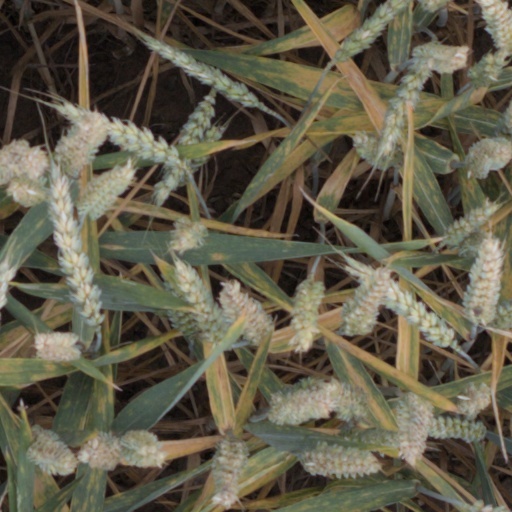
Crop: wheat